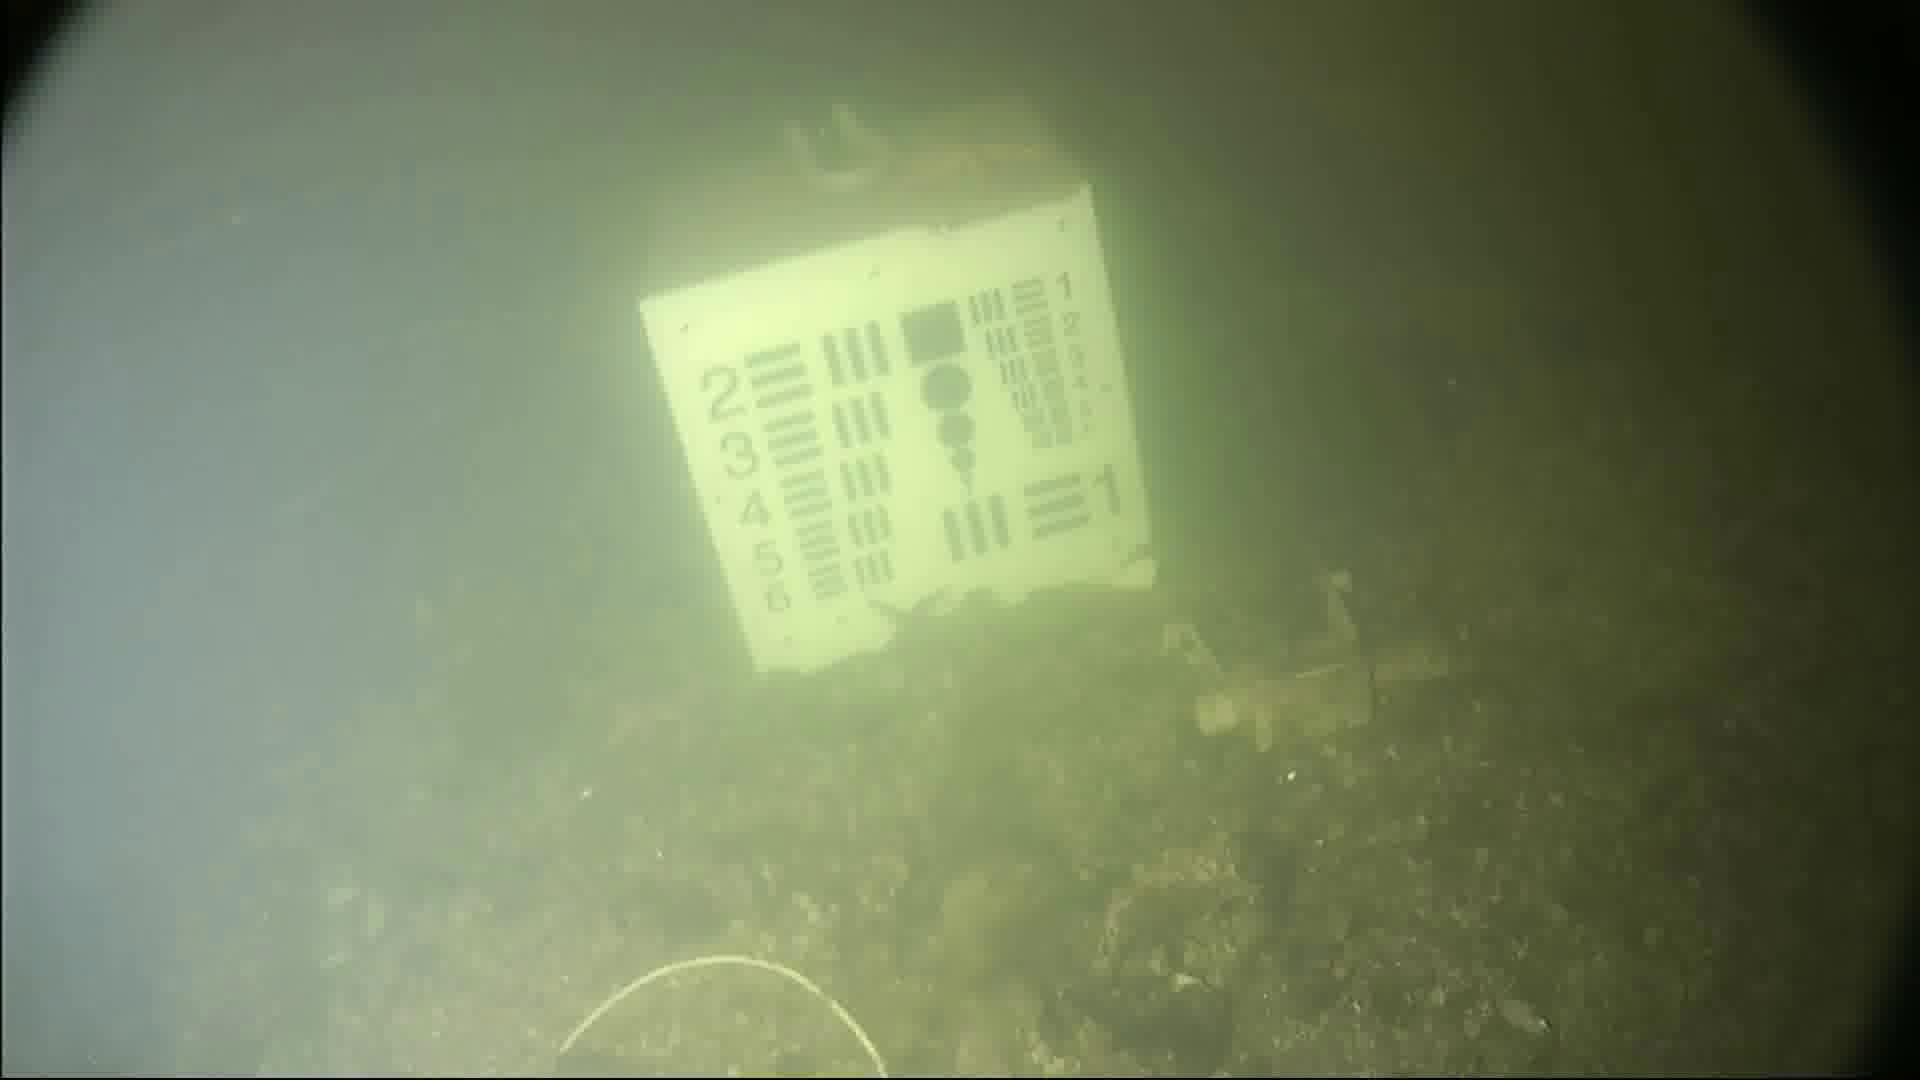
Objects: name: starfish